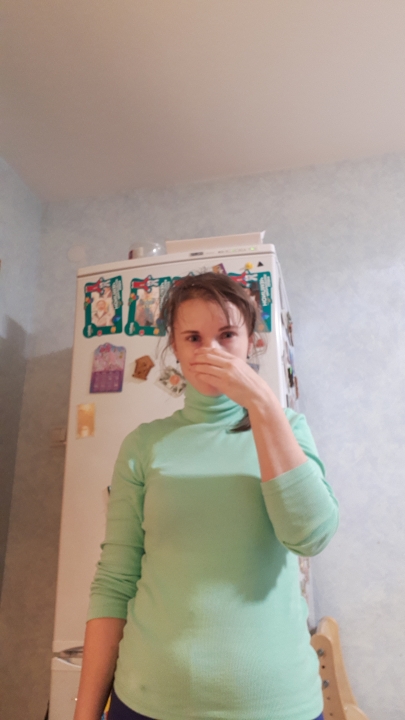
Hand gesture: no_gesture